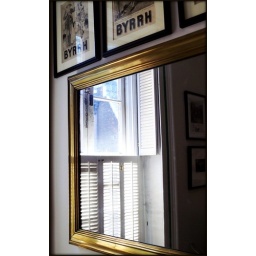
Reflection in the kitchen mirror 1-21-2008 2-26-54 PM 1967x3192